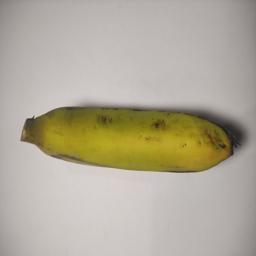
Banana variety: Sagor Kola